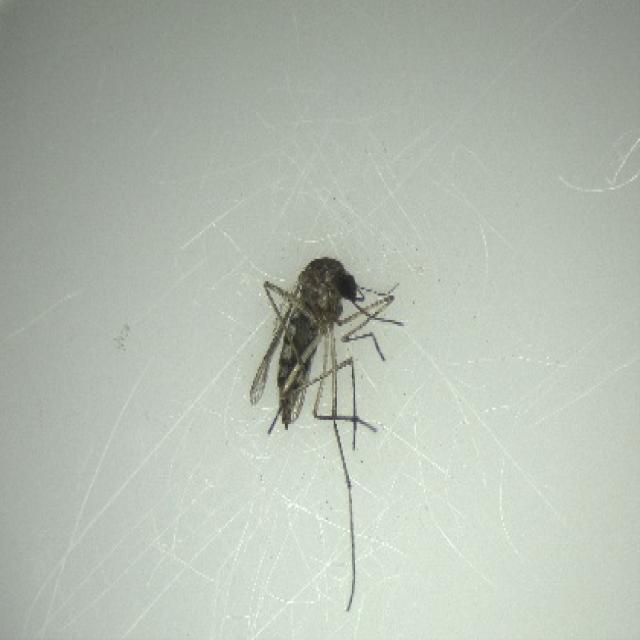
Species: aedes_vexans